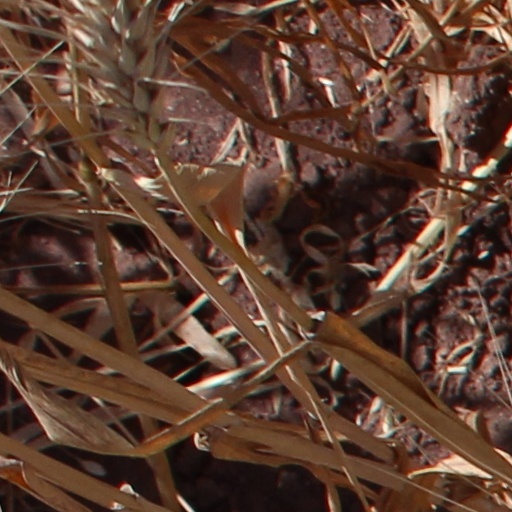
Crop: wheat